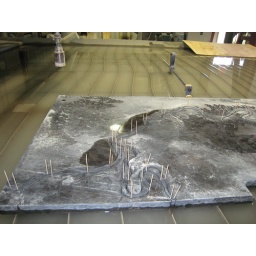
It is looking awesome. The water jet cuts through the stone like butter in a precise computer-controlled pattern.